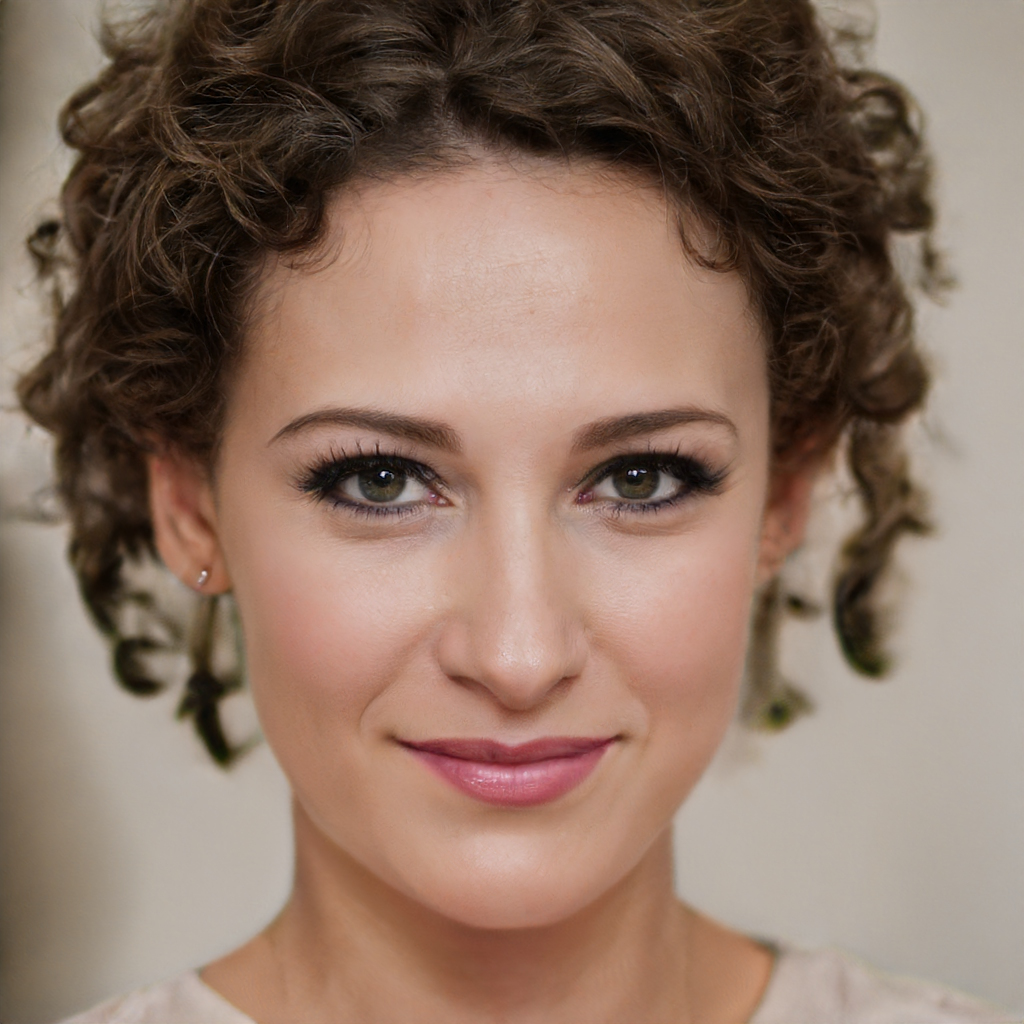
Label: Colored